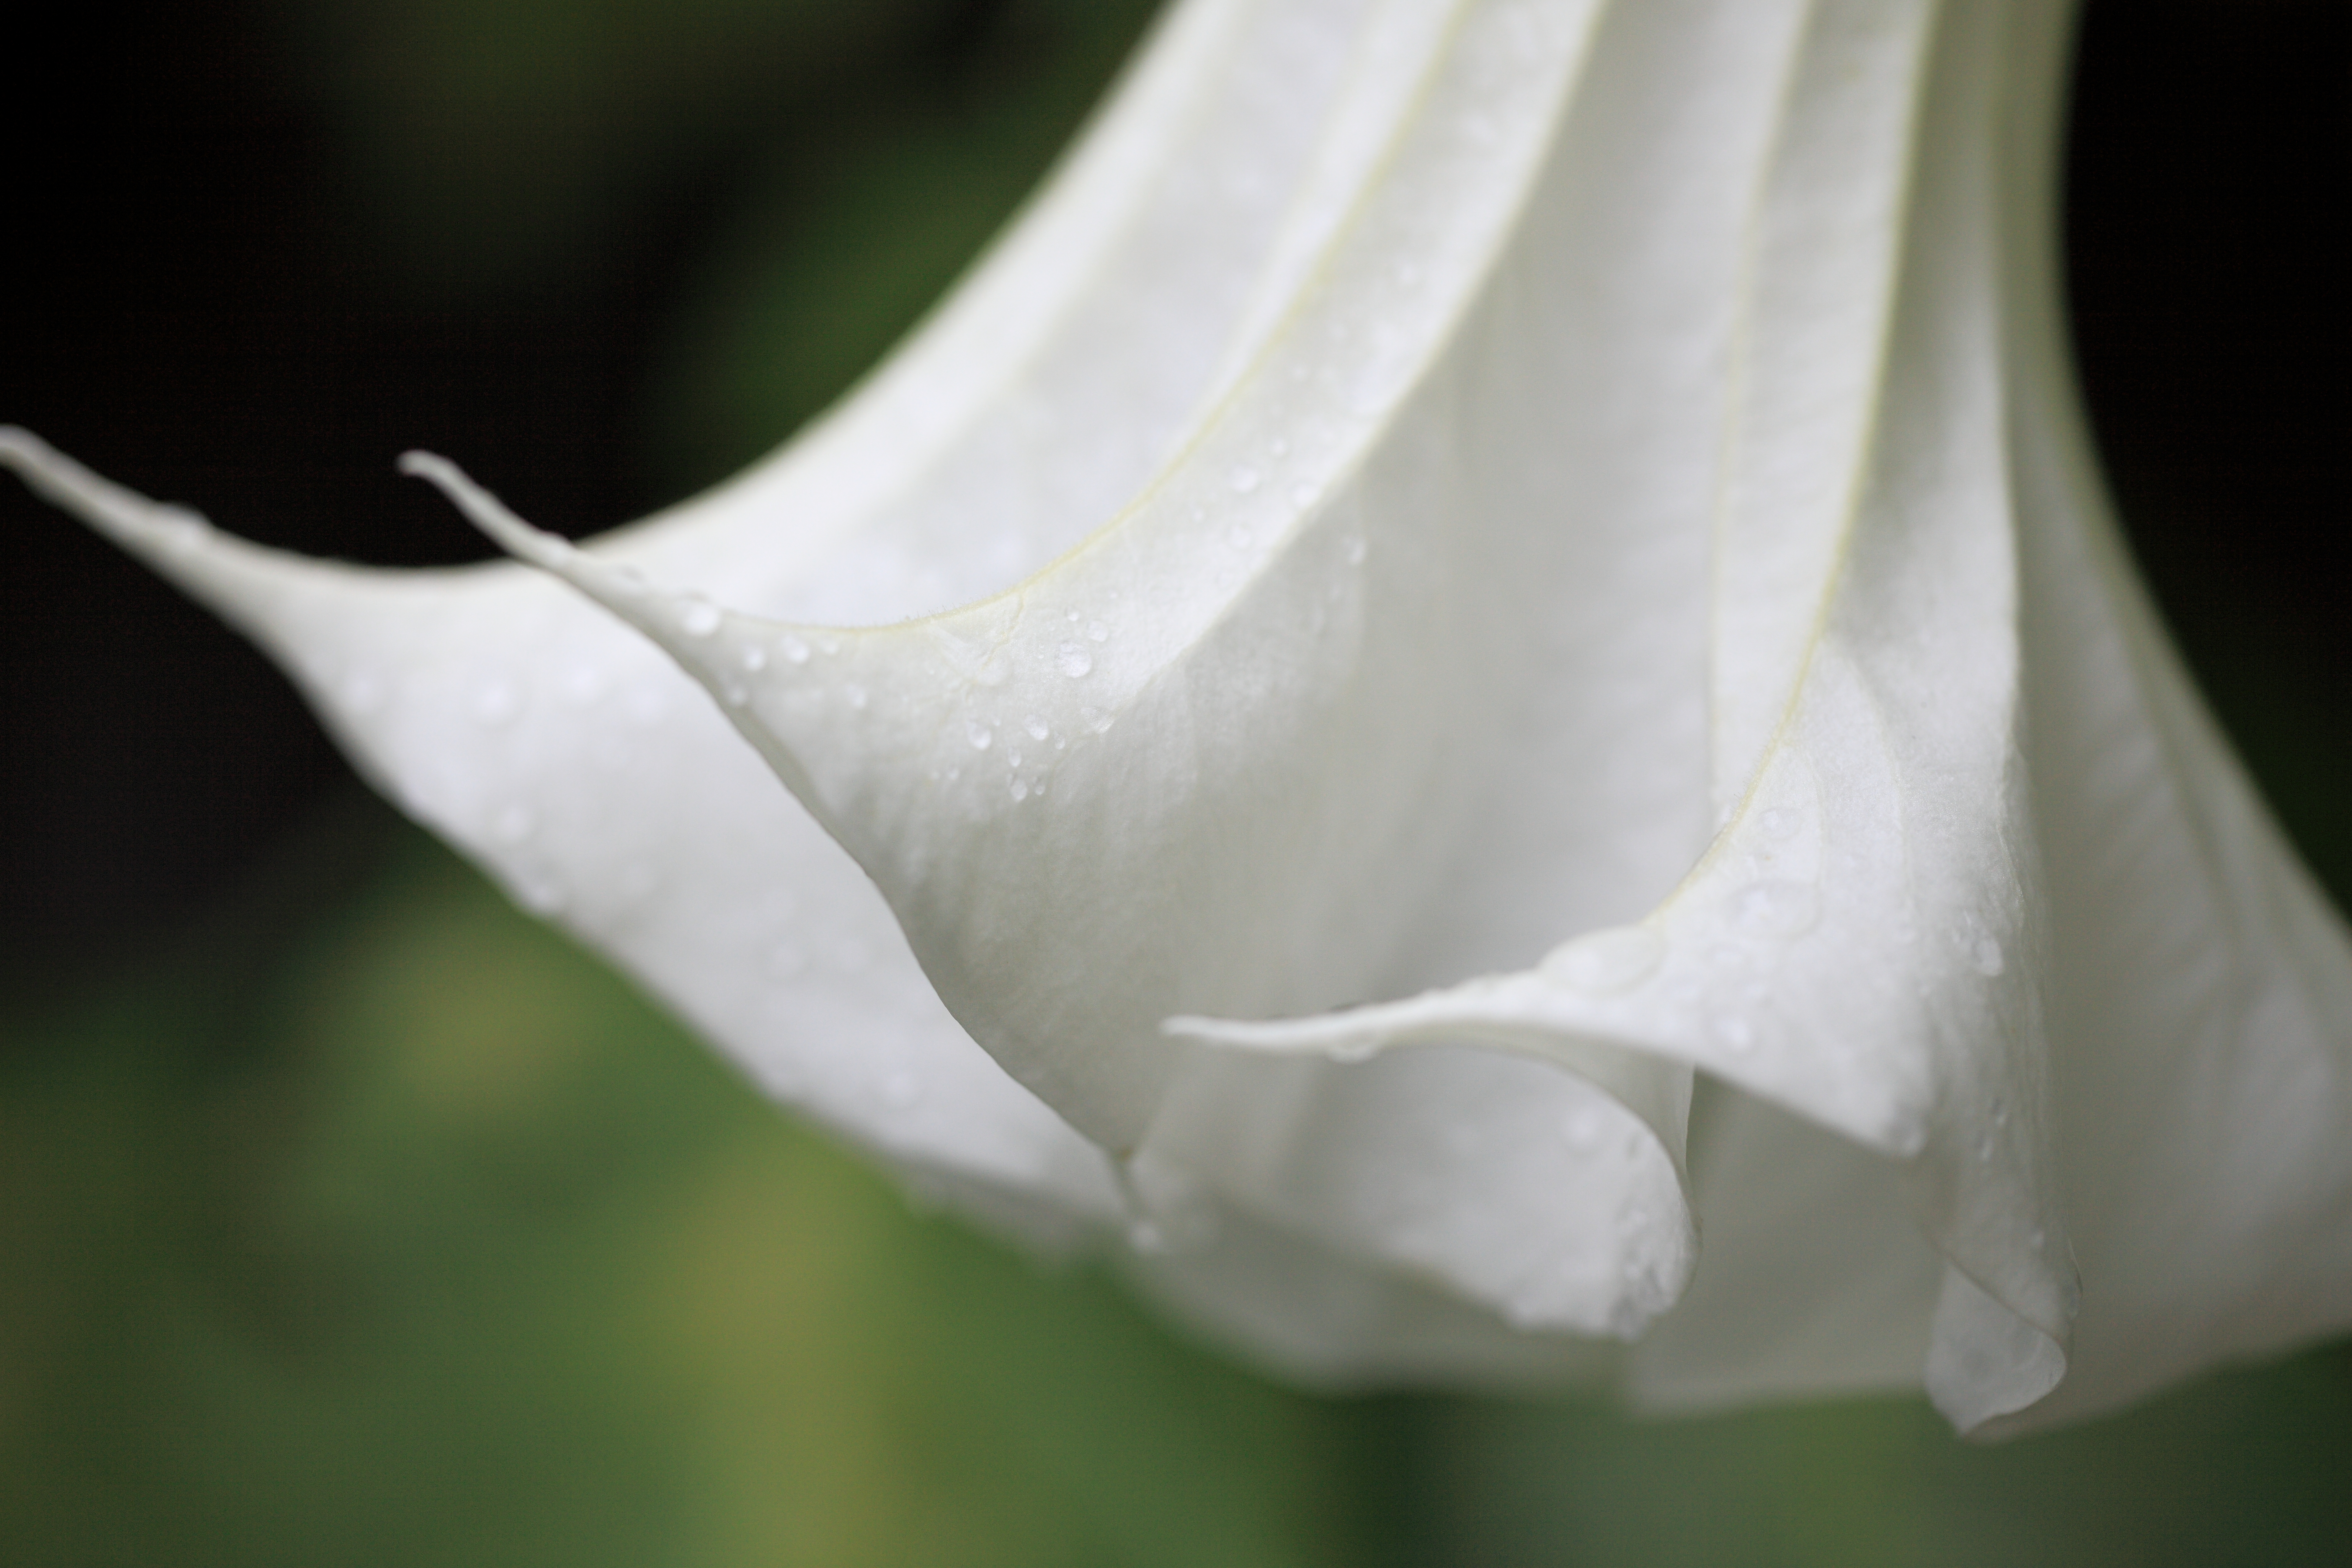
blossom, plant, white, photography, flower, petal, rose, high, flora, close up, 5d, hires, datura, trumpet, angels, markii, hi, res, resolution, arborea, macro photography, flowering plant, rose family, plant stem, land plant